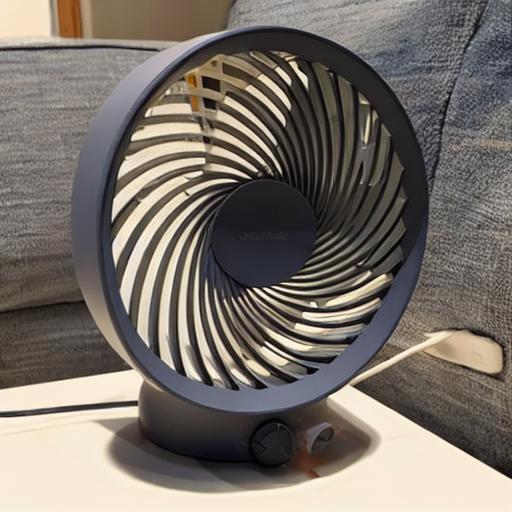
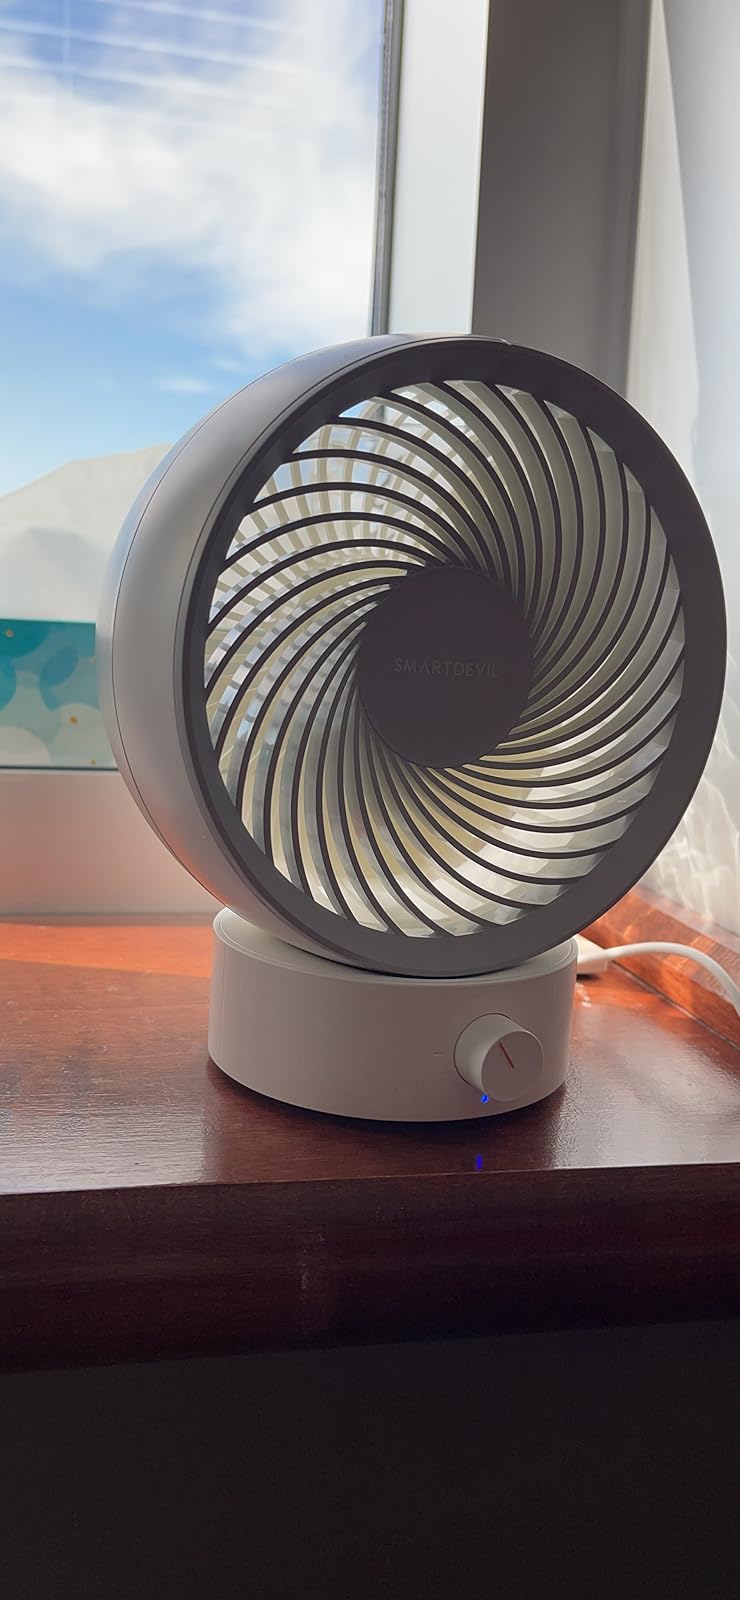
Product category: fan
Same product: no